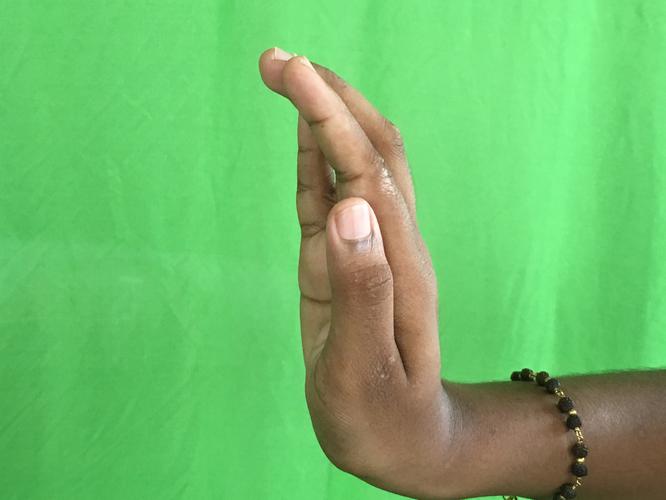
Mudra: Sarpasirsha
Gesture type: single_hand